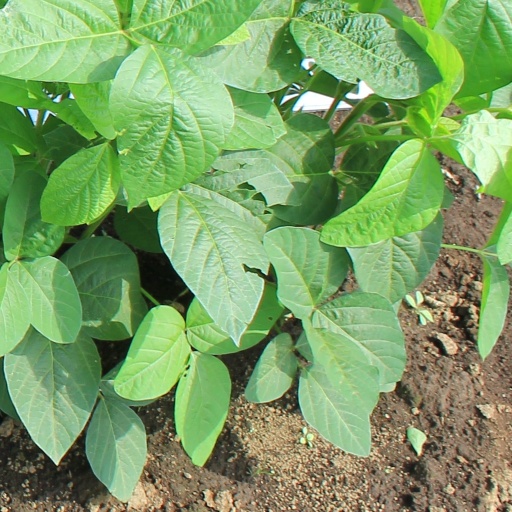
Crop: soybean